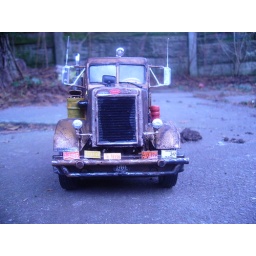
Time to run when you get this beast in your mirrors